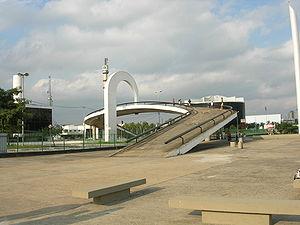
Le Mémorial de l'Amérique Latine est un complexe architectonique de 78 000 mètres carrés, dessiné par l'architecte Oscar Niemeyer. Situé dans le quartier de Barra Funda, à São Paulo, il a été inauguré le 18 mars 1989 pour développer le projet culturel de l'anthropologue Darcy Ribeiro.